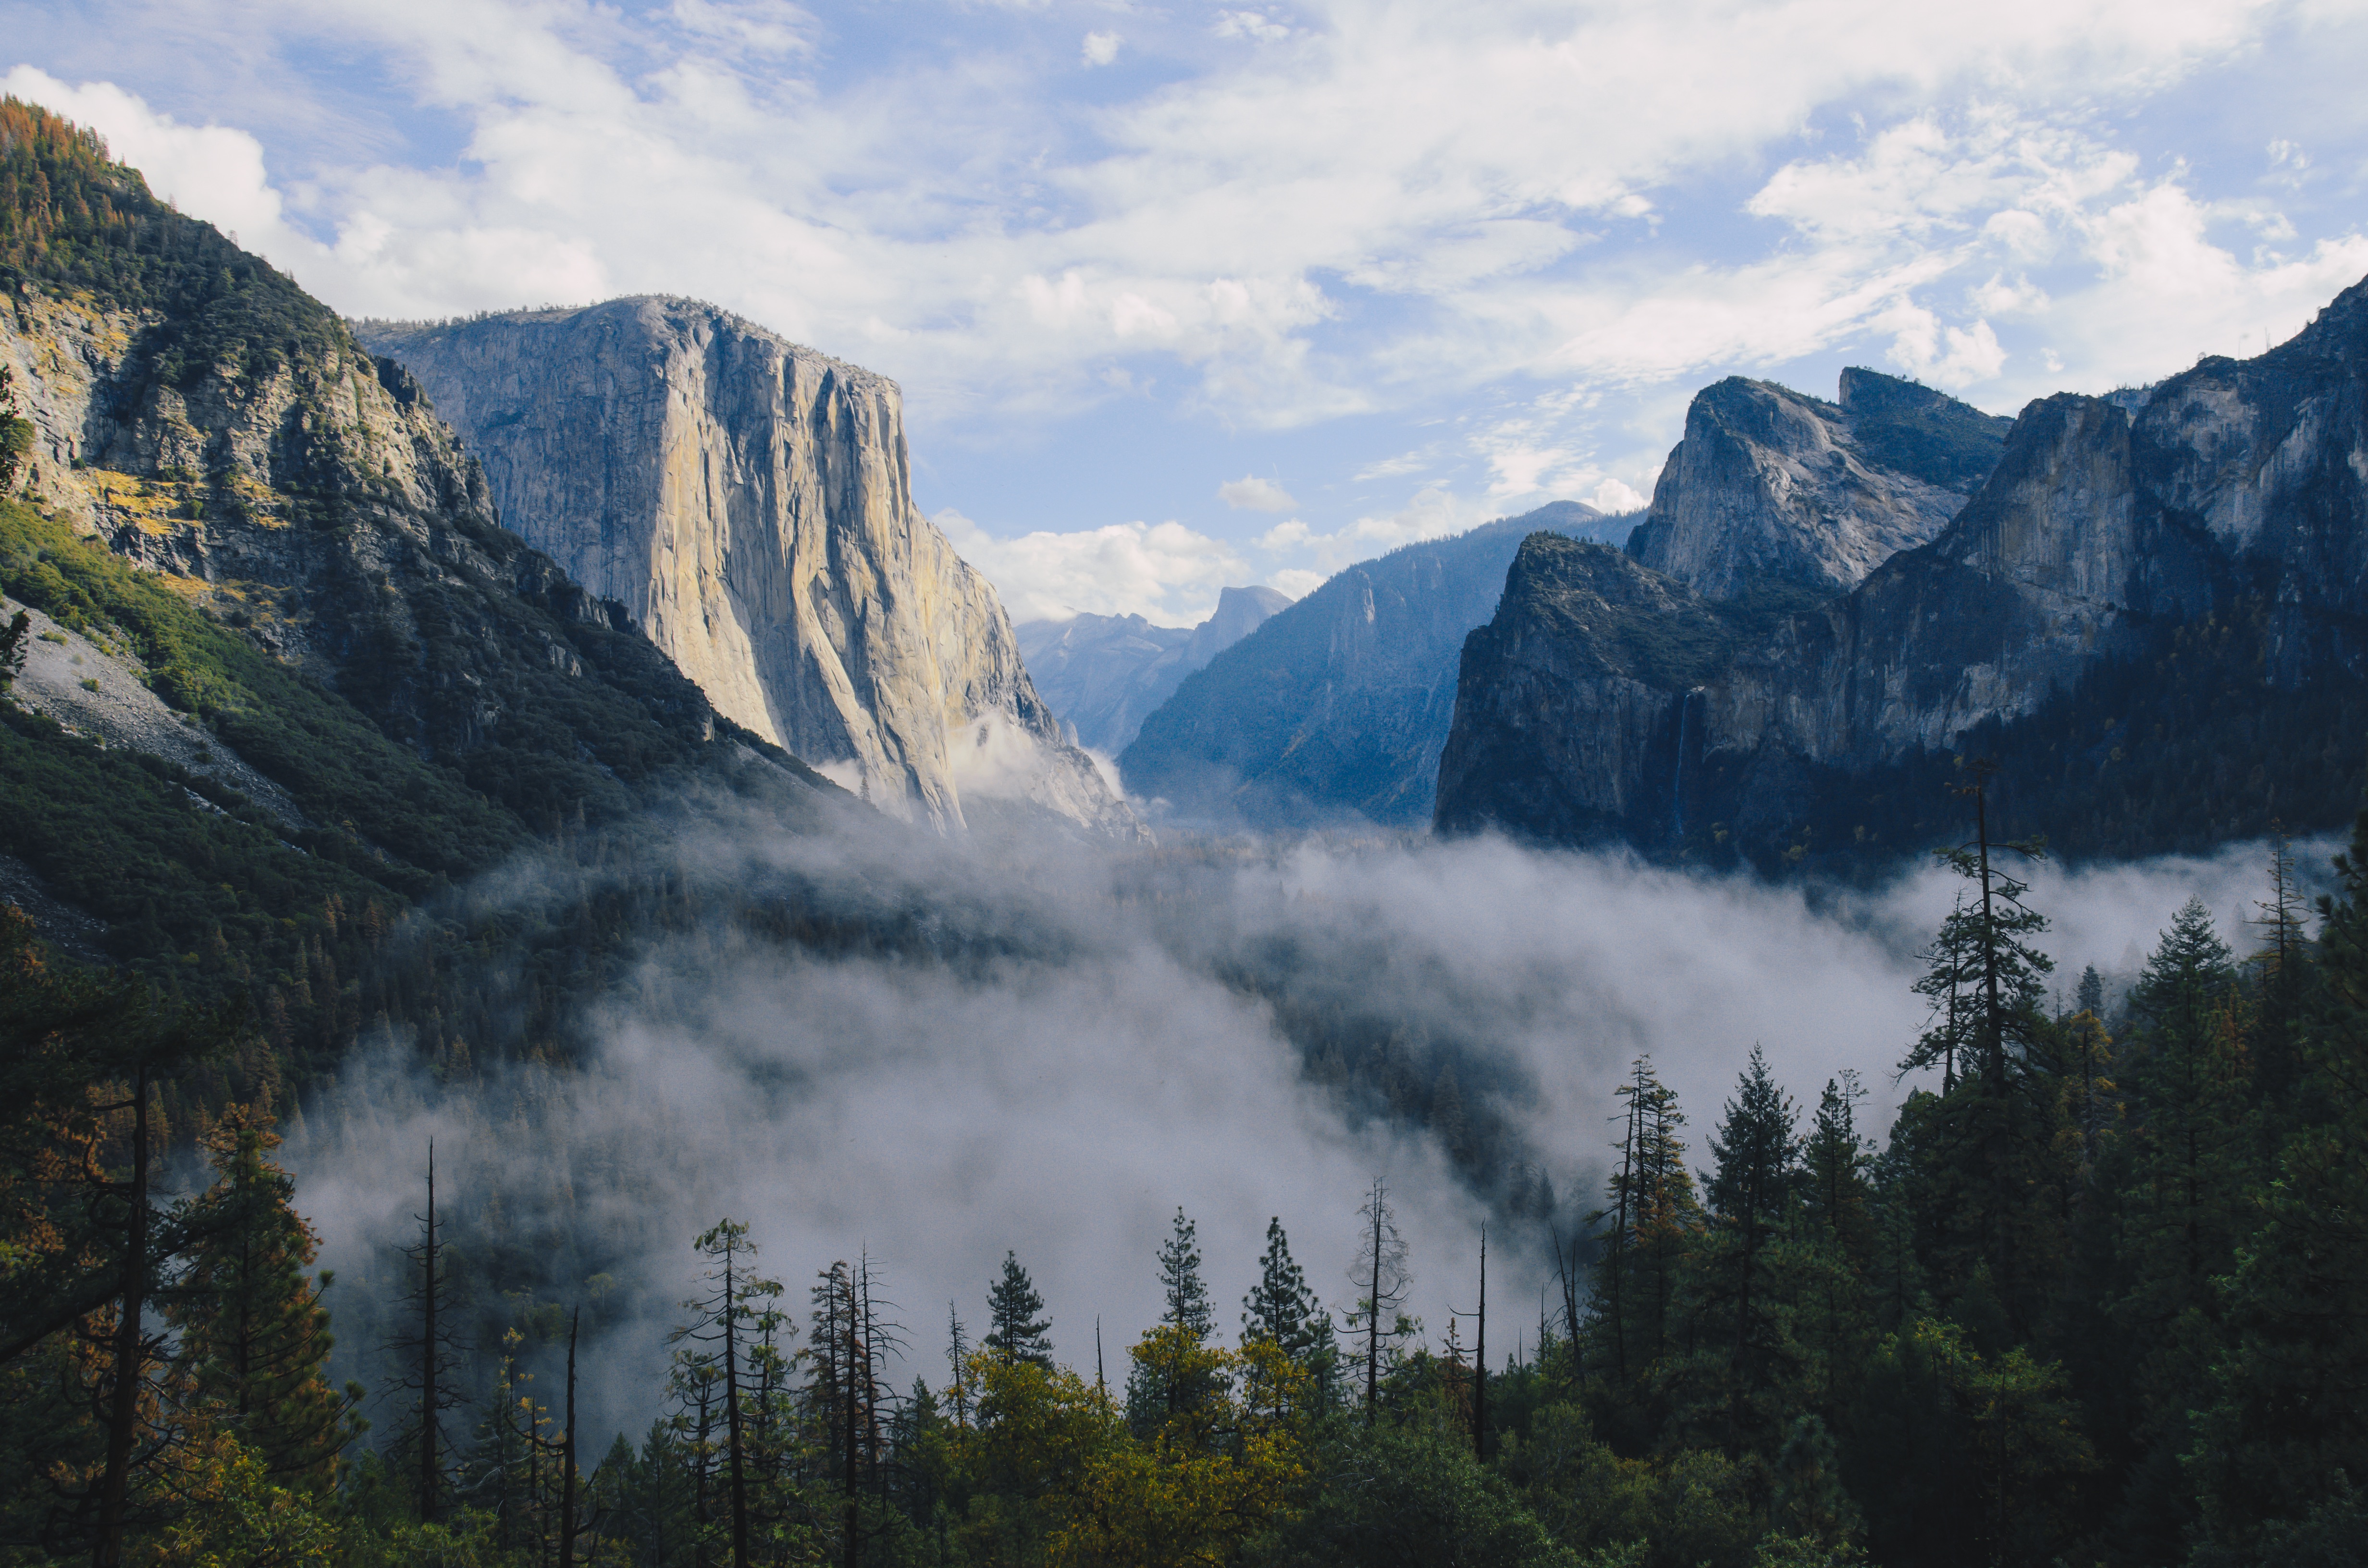
tree, nature, wilderness, mountain, cloud, fog, valley, mountain range, cliff, fjord, national park, ridge, alps, landform, mountain pass, geographical feature, atmospheric phenomenon, mountainous landforms, glacial landform